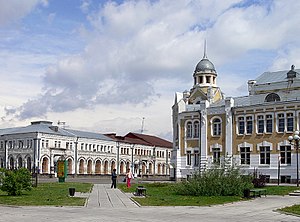
Bijsk
Bijsk er den næststørste by i Altaj kraj i Rusland. Den ligger ved floden Bija, omkring 130 km sydøst for Barnaul. Bijsk har 203.108 indbyggere.